Thermobaric weapon

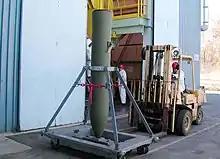
US Navy BLU-118B being prepared for shipping to Afghanistan, 5 March 2002

FAEs such as first-generation CBU-55 fuel–air weapons saw extensive use in the Vietnam War. A second generation of FAE weapons were based on those, and were used by the United States in Iraq during Operation Desert Storm. A total of 254 CBU-72s were dropped by the United States Marine Corps, mostly from A-6Es. They were targeted against mine fields and personnel in foxholes, but were more useful as a psychological weapon.